Question: Please indicate a possible affordance area of baseball bat that can be used for holding
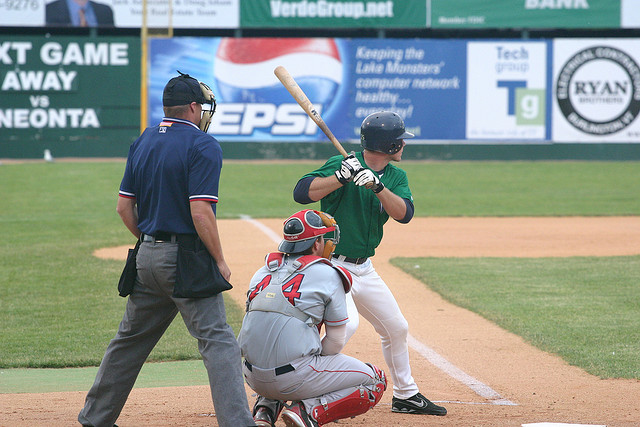
Answer: [331.5, 146.5, 395.5, 192.5]